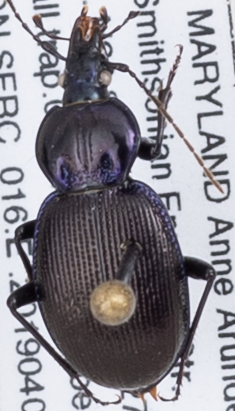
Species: Sphaeroderus stenostomus stenostomus
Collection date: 2019-04-04
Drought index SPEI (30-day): -0.29
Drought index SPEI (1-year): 2.09
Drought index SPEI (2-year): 1.69